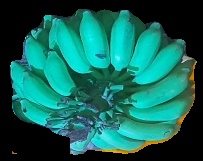
Variety: elakki-bale
Grade: grade2